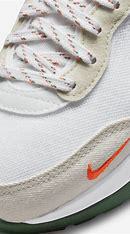
Brand: Nike
Model: Air Max Motif